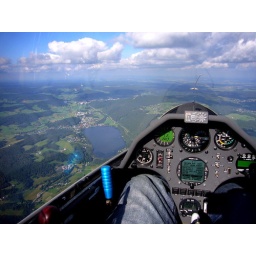
The lake below is the famous touristic Titisee in the Black Forest. Currently flying heading ENE